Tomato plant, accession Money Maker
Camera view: tilt-top (135 deg); turntable rotation: 300 degrees
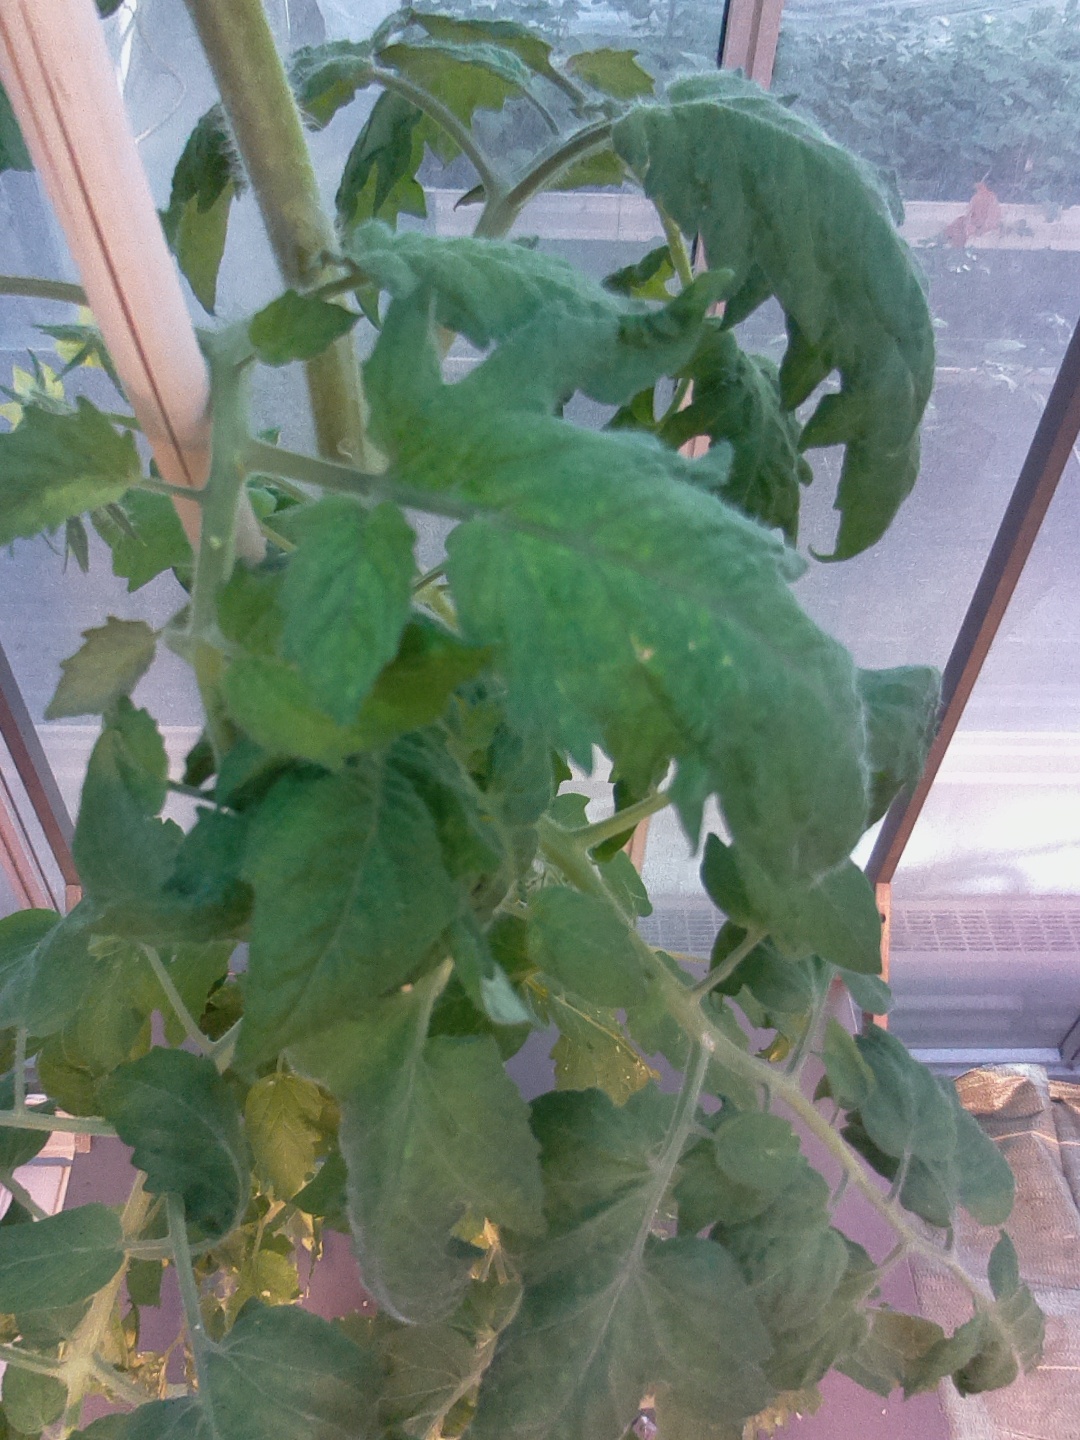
BBCH growth stage 67: Full flowering, 70%-80% of flowers open, more petals falling